Whittier, Denver

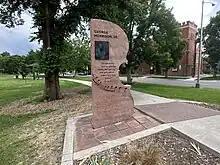
Monument to George Morrison, Sr. in his titular park on the Northern border of Whittier. “Tis not birth, nor wealth, nor state, but get up and get which makes any man great.”

Whittier is a neighborhood of Denver, Colorado, located approximately two miles northeast of downtown Denver. The boundaries of the neighborhood are 23rd Avenue to the south, Martin Luther King Boulevard (32nd) to the north, Downing St. to the west and York St. to the east. The neighborhood is mostly residential and old (1890s) by standards of the cities of the American West. Most of the housing stock was built prior to the 1940s.